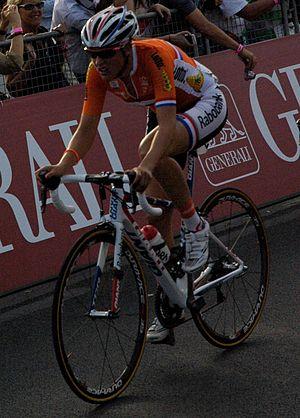
Lucinda Brand, née le 2 juillet 1989 à Dordrecht, est une coureuse cycliste néerlandaise, membre de l'équipe Trek-Segafredo. Avec l'équipe AA Drink-Leontien.nl, elle a obtenu la médaille de bronze du championnat du monde du contre-la-montre par équipes en 2012. Elle est championne des Pays-Bas sur route 2013 et 2015. En 2014, elle remporte le Grand Prix de Plouay, manche de Coupe du monde.